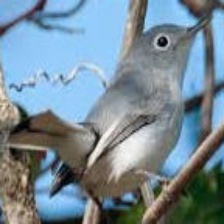
Species: BLUE GRAY GNATCATCHER
Scientific name: POLIOPTILA CAERULEA